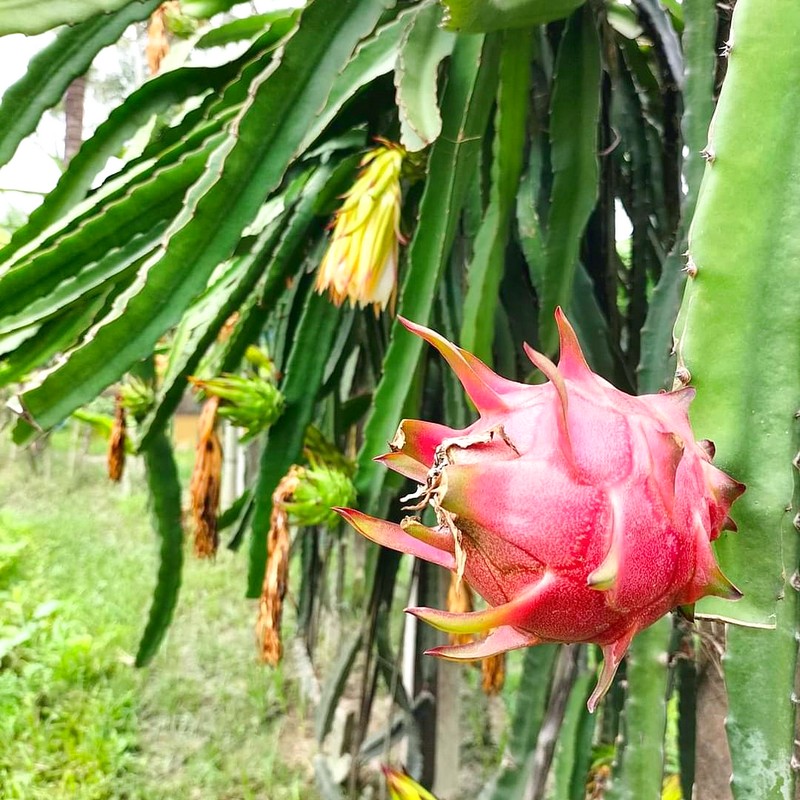
Label: Fresh Dragon Fruit